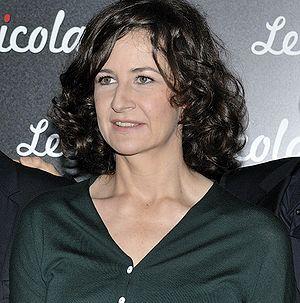
Avant-première du film Le Petit Nicolas au Grand Rex, à Paris, le 20 Septembre 2009, en présence de toute l'équipe de film. Ici, Valérie Lemercier.
Adieu Berthe est un film français de Bruno Podalydès, coécrit avec son frère Denis Podalydès et sorti en 2012.